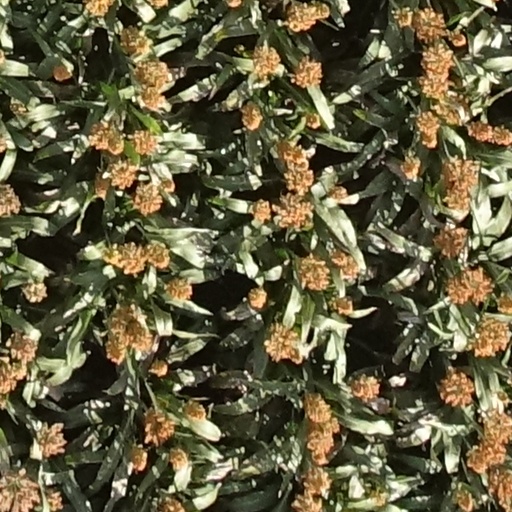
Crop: sorghum